Rachel Félix

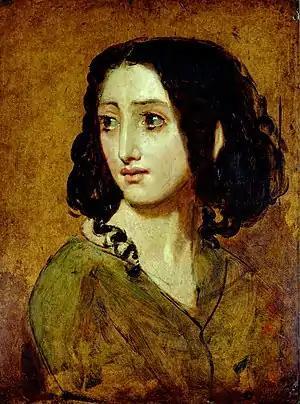
Portrait of Mlle Rachel by William Etty, 1840s

Élisabeth Félix (21 February 1821 – 3 January 1858), better known only as Mademoiselle or Madame Rachel or simply Rachel, was a French actress. She became a prominent figure in French society, and was the mistress of, among others, Napoleon III and Prince Napoléon, both nephews of Napoleon I, and of Alexandre Colonna-Walewski, the illegitimate son of Napoleon I. Efforts by newspapers to publish pictures of her on her deathbed led to the introduction of privacy rights into French law.